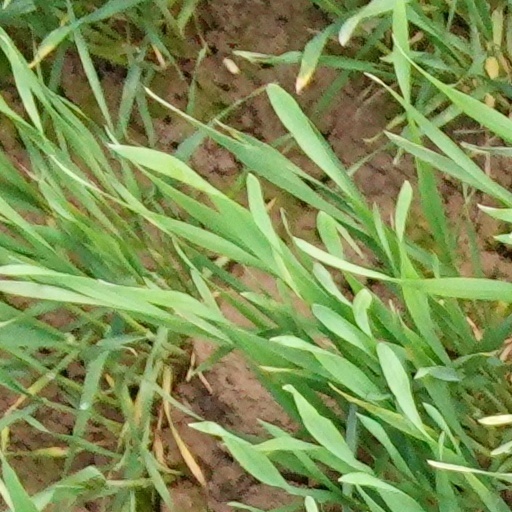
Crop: wheat